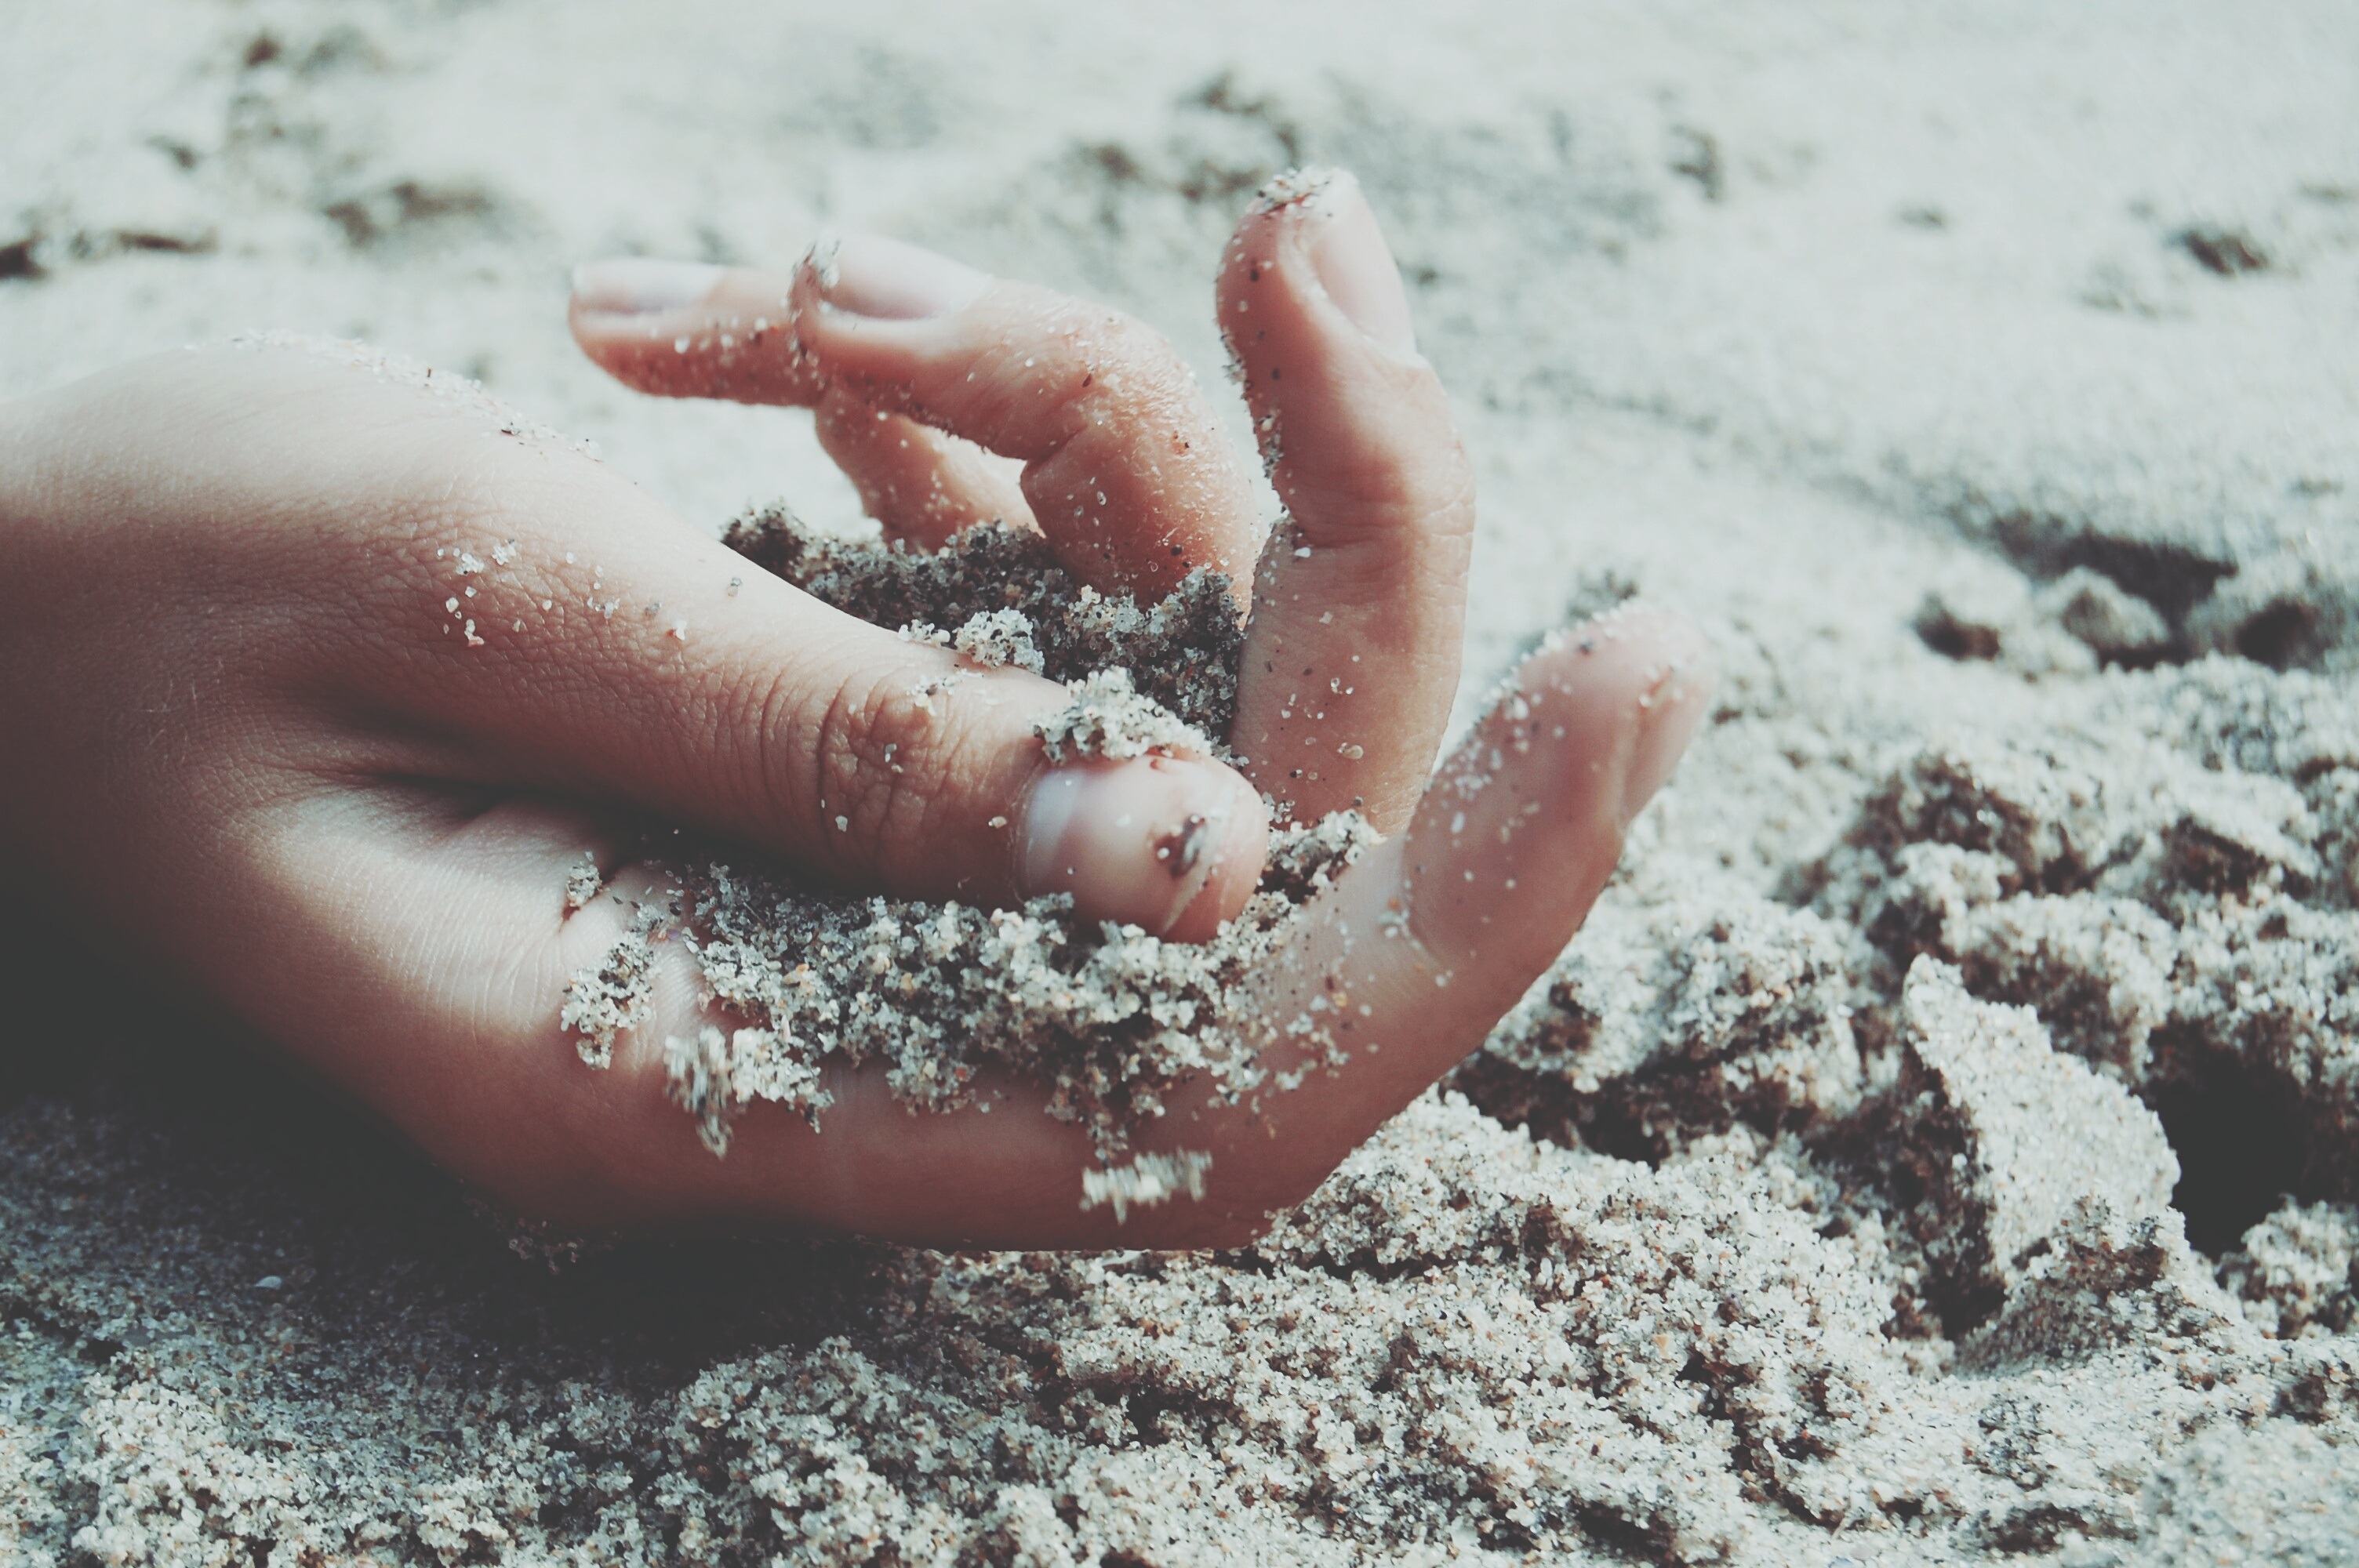
hand, beach, sand, snow, winter, leg, finger, season, close up, human body, hands, skin, freezing, macro photography